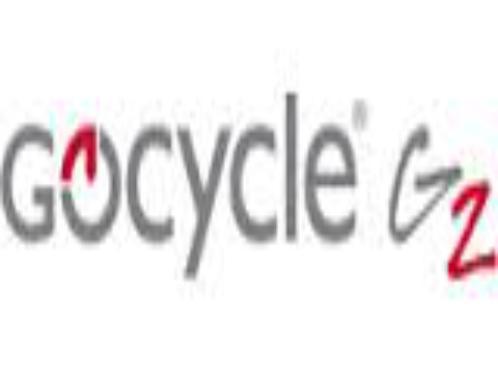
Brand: gocycle
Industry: Transportation